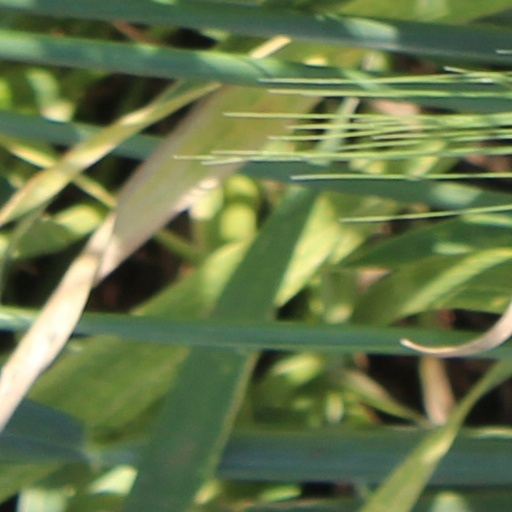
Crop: wheat